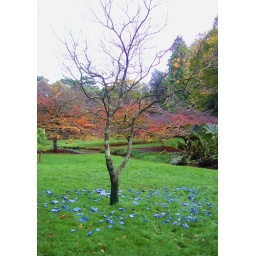
blue leaves under one tree